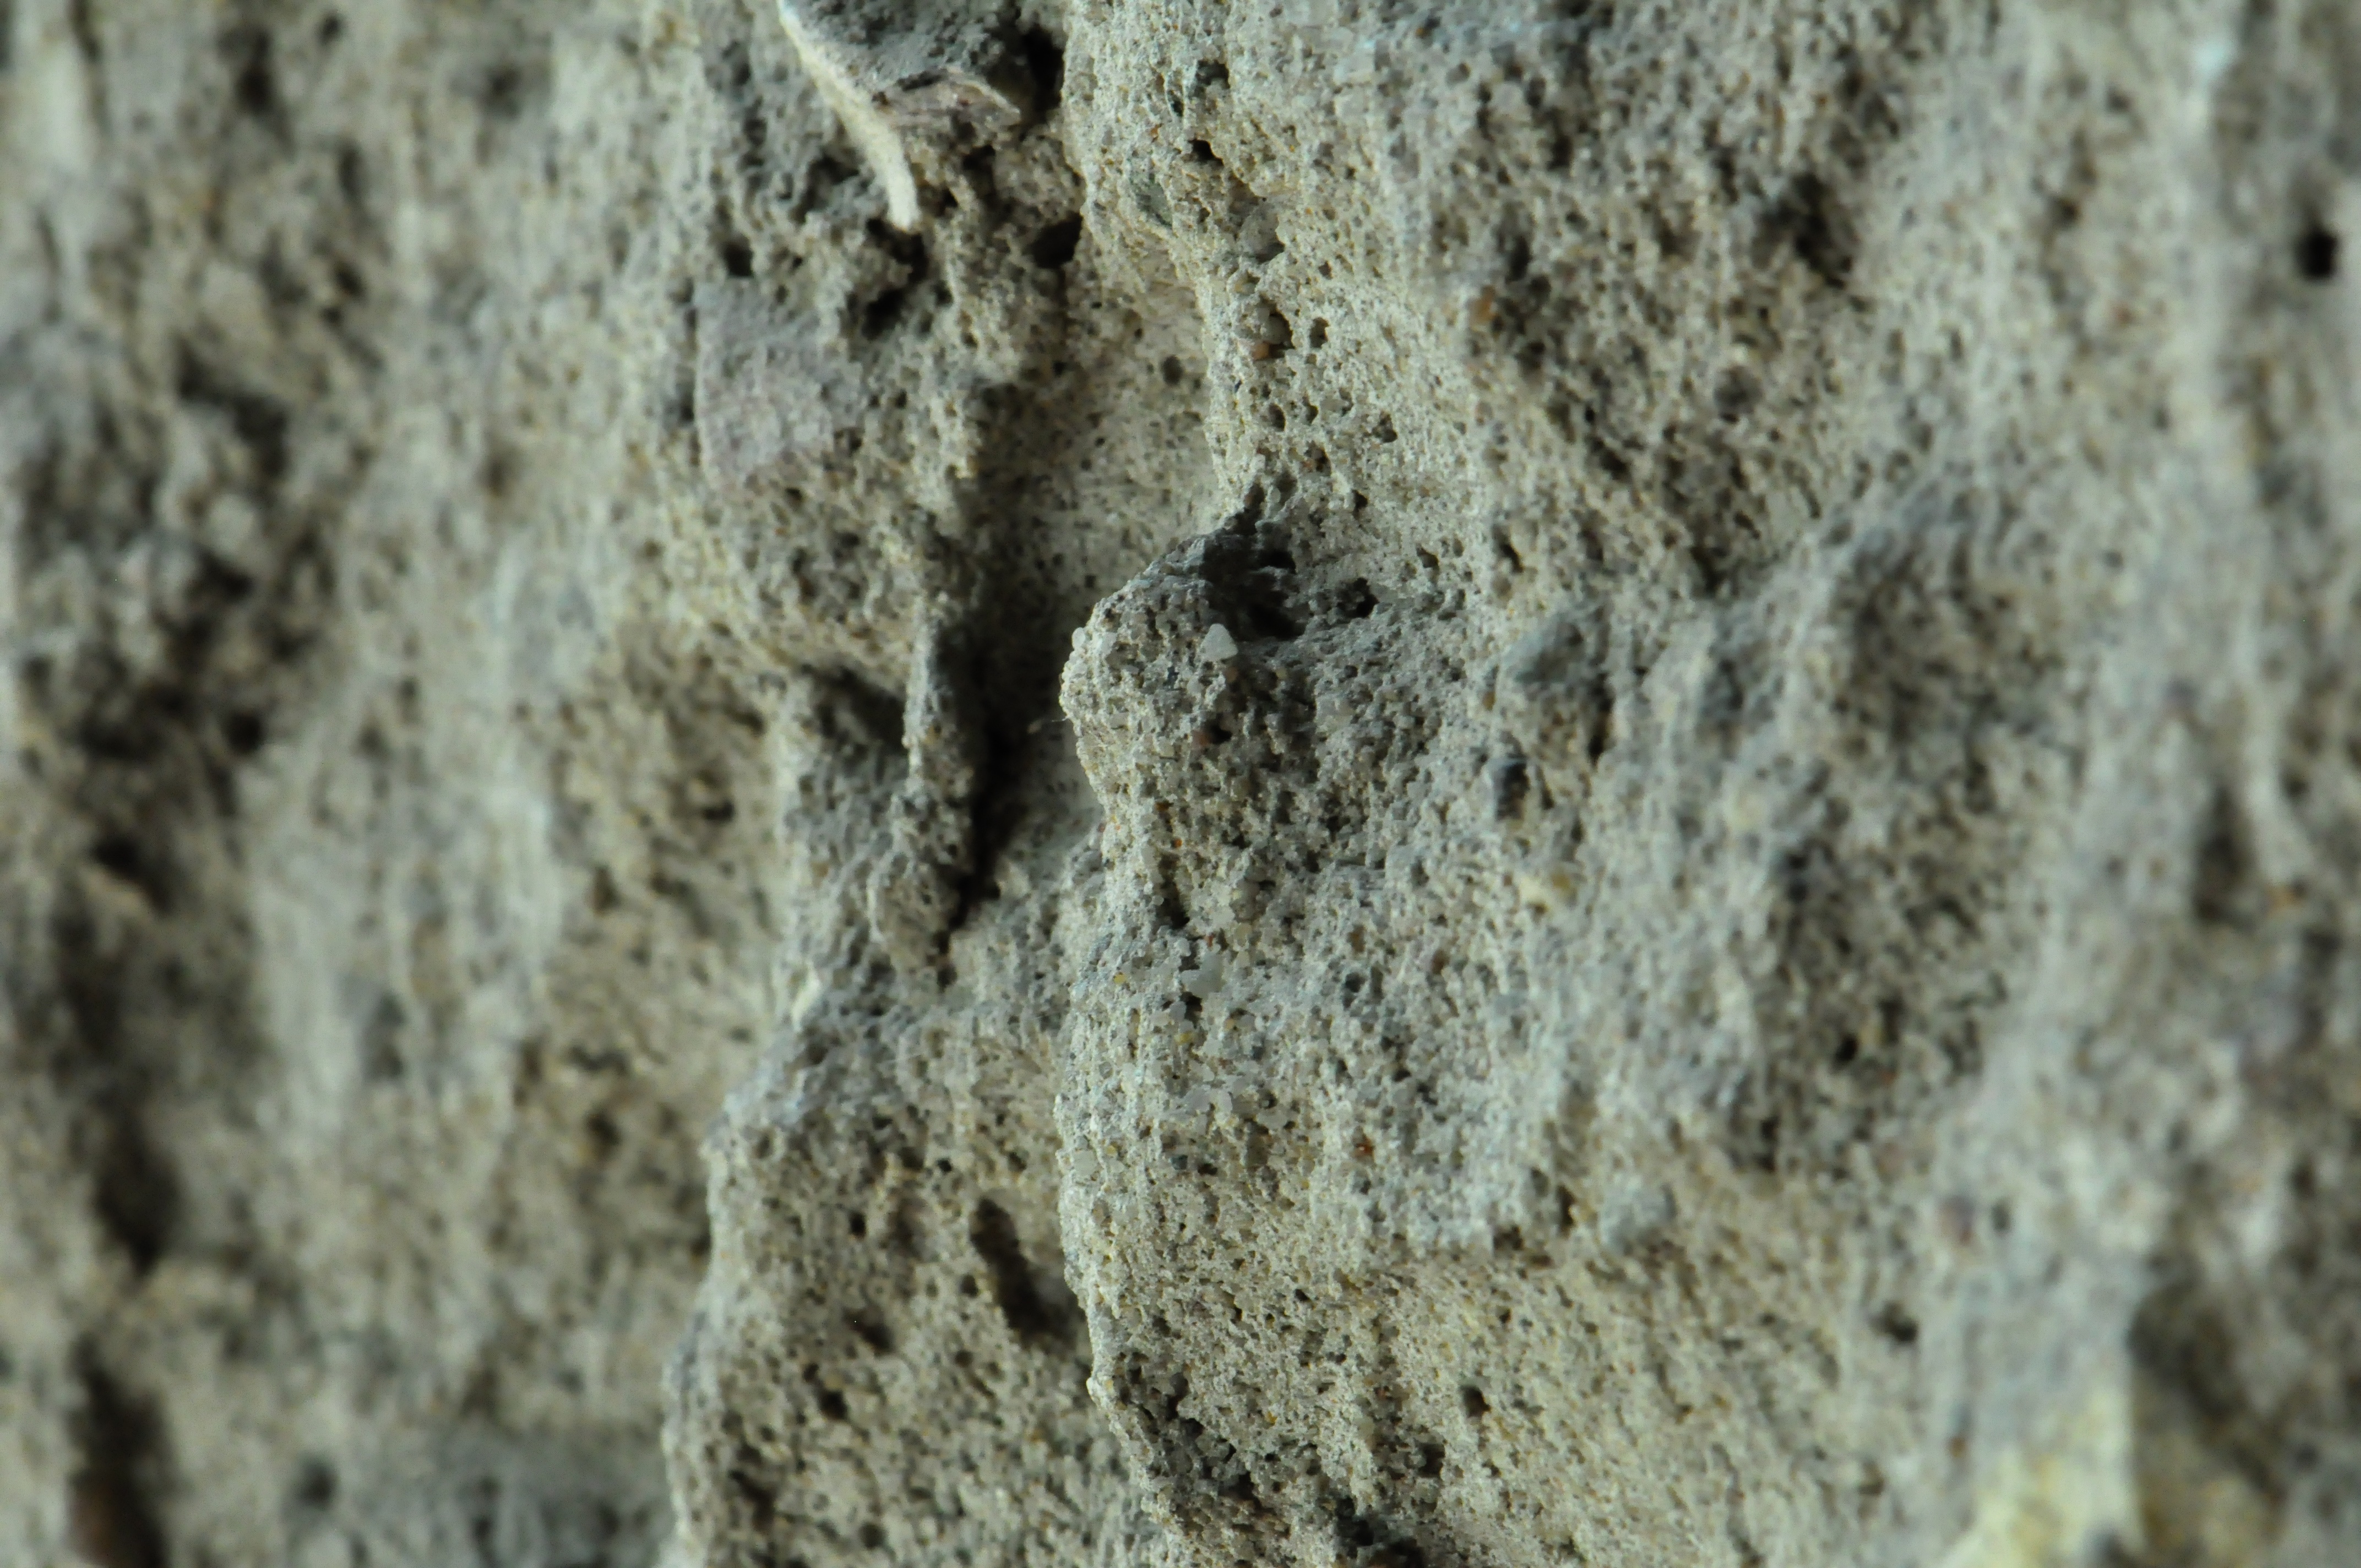
rock, wood, texture, trunk, insect, soil, material, close up, geology, macro photography, ancient history